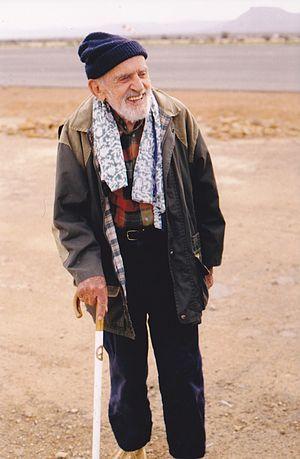
Photo prise sur l'aéroport d'Atar le 20 décembre 1998, dernier jour de son dernier voyage.
La Fraternité spirituelle des Veilleurs est une communauté de prière fondée en 1923 au sein du protestantisme français par le pasteur Wilfred Monod sous l'appellation initiale de « Tiers-ordre » des Veilleurs. Son nom fait référence à une parole du Christ à ses disciples dans l'évangile selon Matthieu, chapitre 26, verset 41 : « Veillez et priez ».